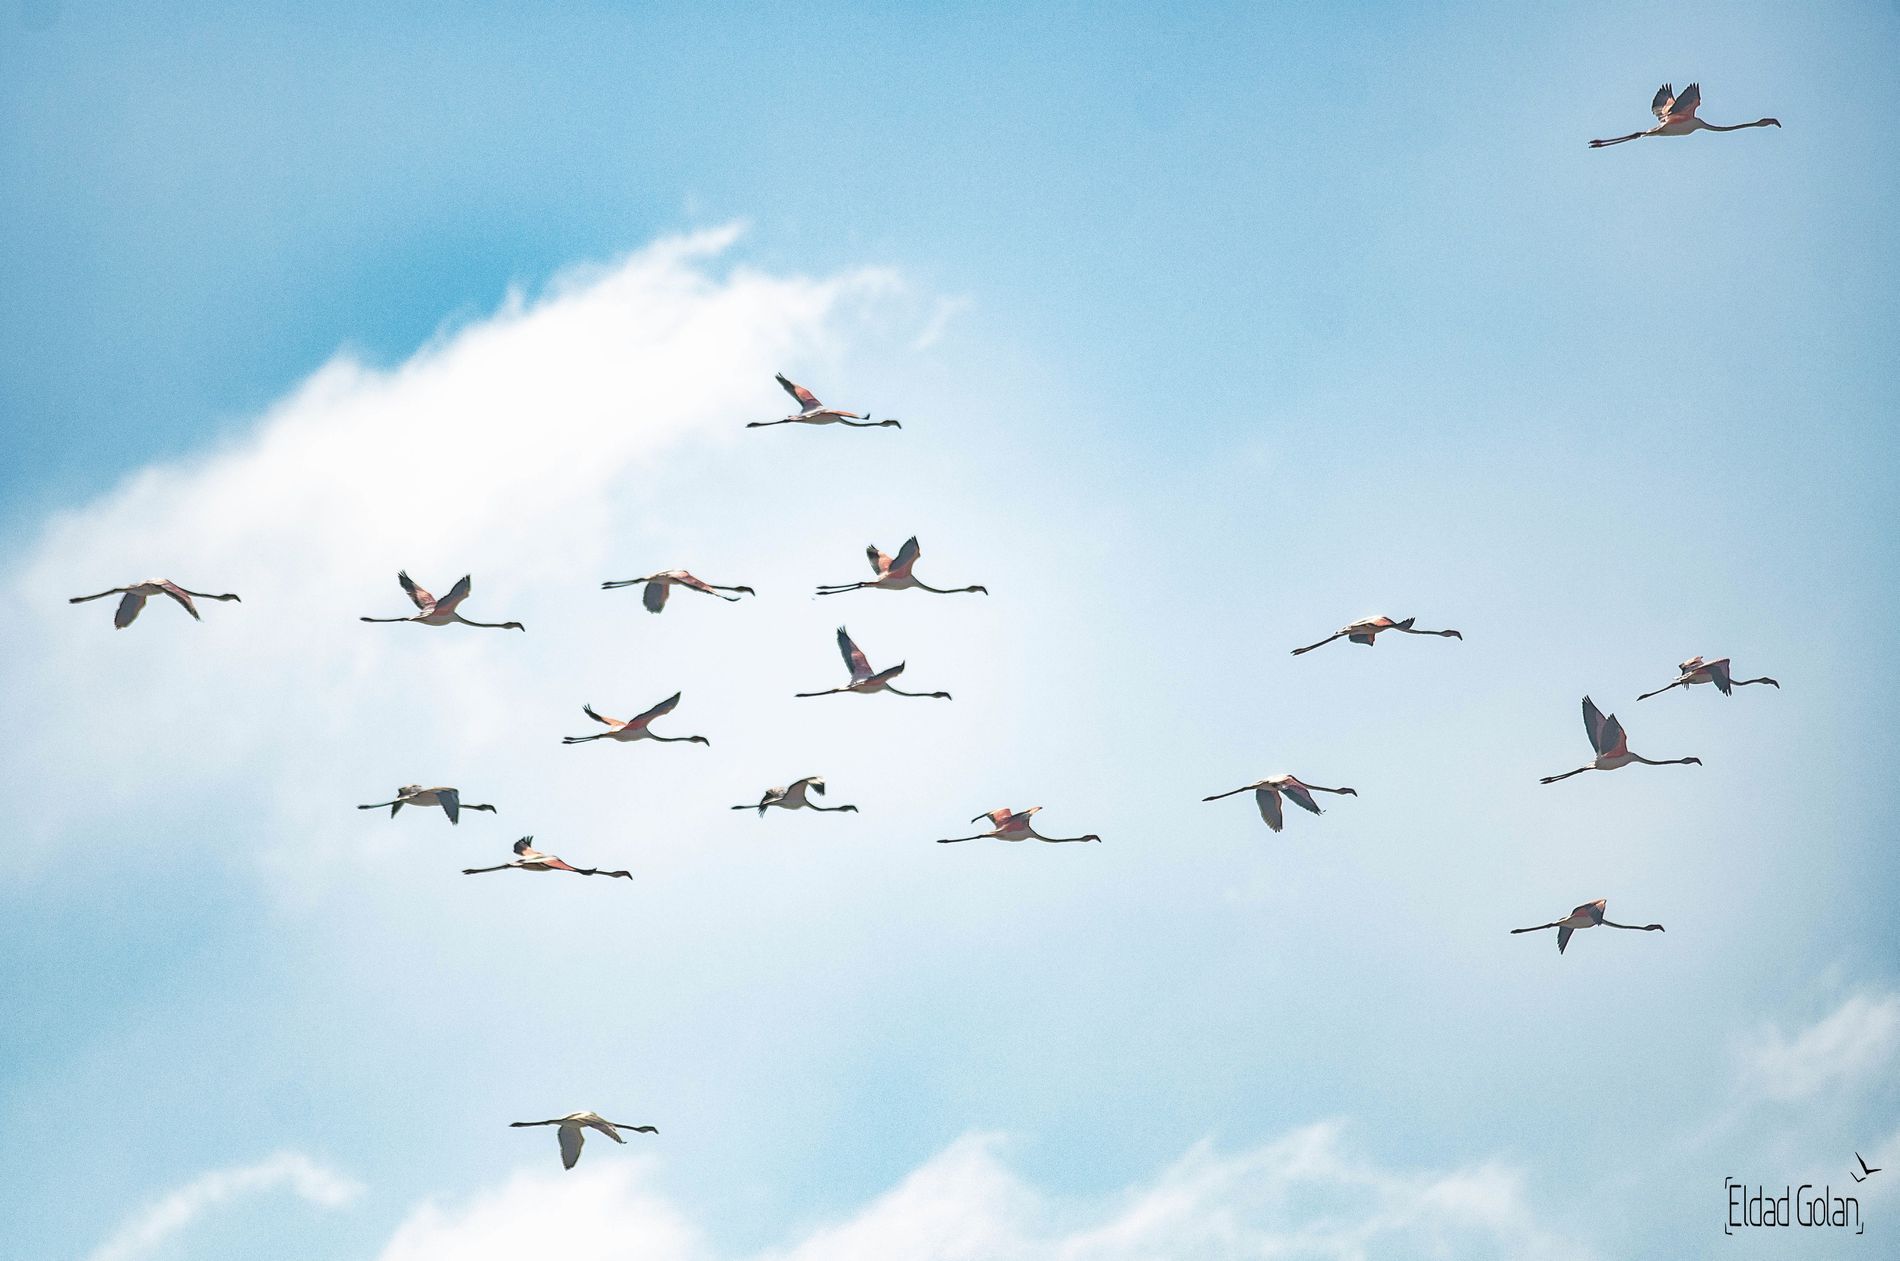
Flamingos in Flight
A flock of pink flamingos flies across a pale blue sky with soft white clouds. The birds are spread out, captured mid-flight with their distinctive long necks and legs extended.
A low-angle shot, looking up towards the sky as the flock of flamingos flies overhead, open sky evokes a sense of freedom and natural beauty.
Labels: Animal, Bird, Flying, Flock, Crane Bird, Waterfowl, Flamingo, Watermark, Sky